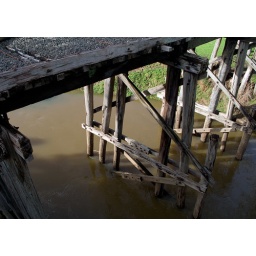
Old trestle raiway bridge over the Tarwin river (2)